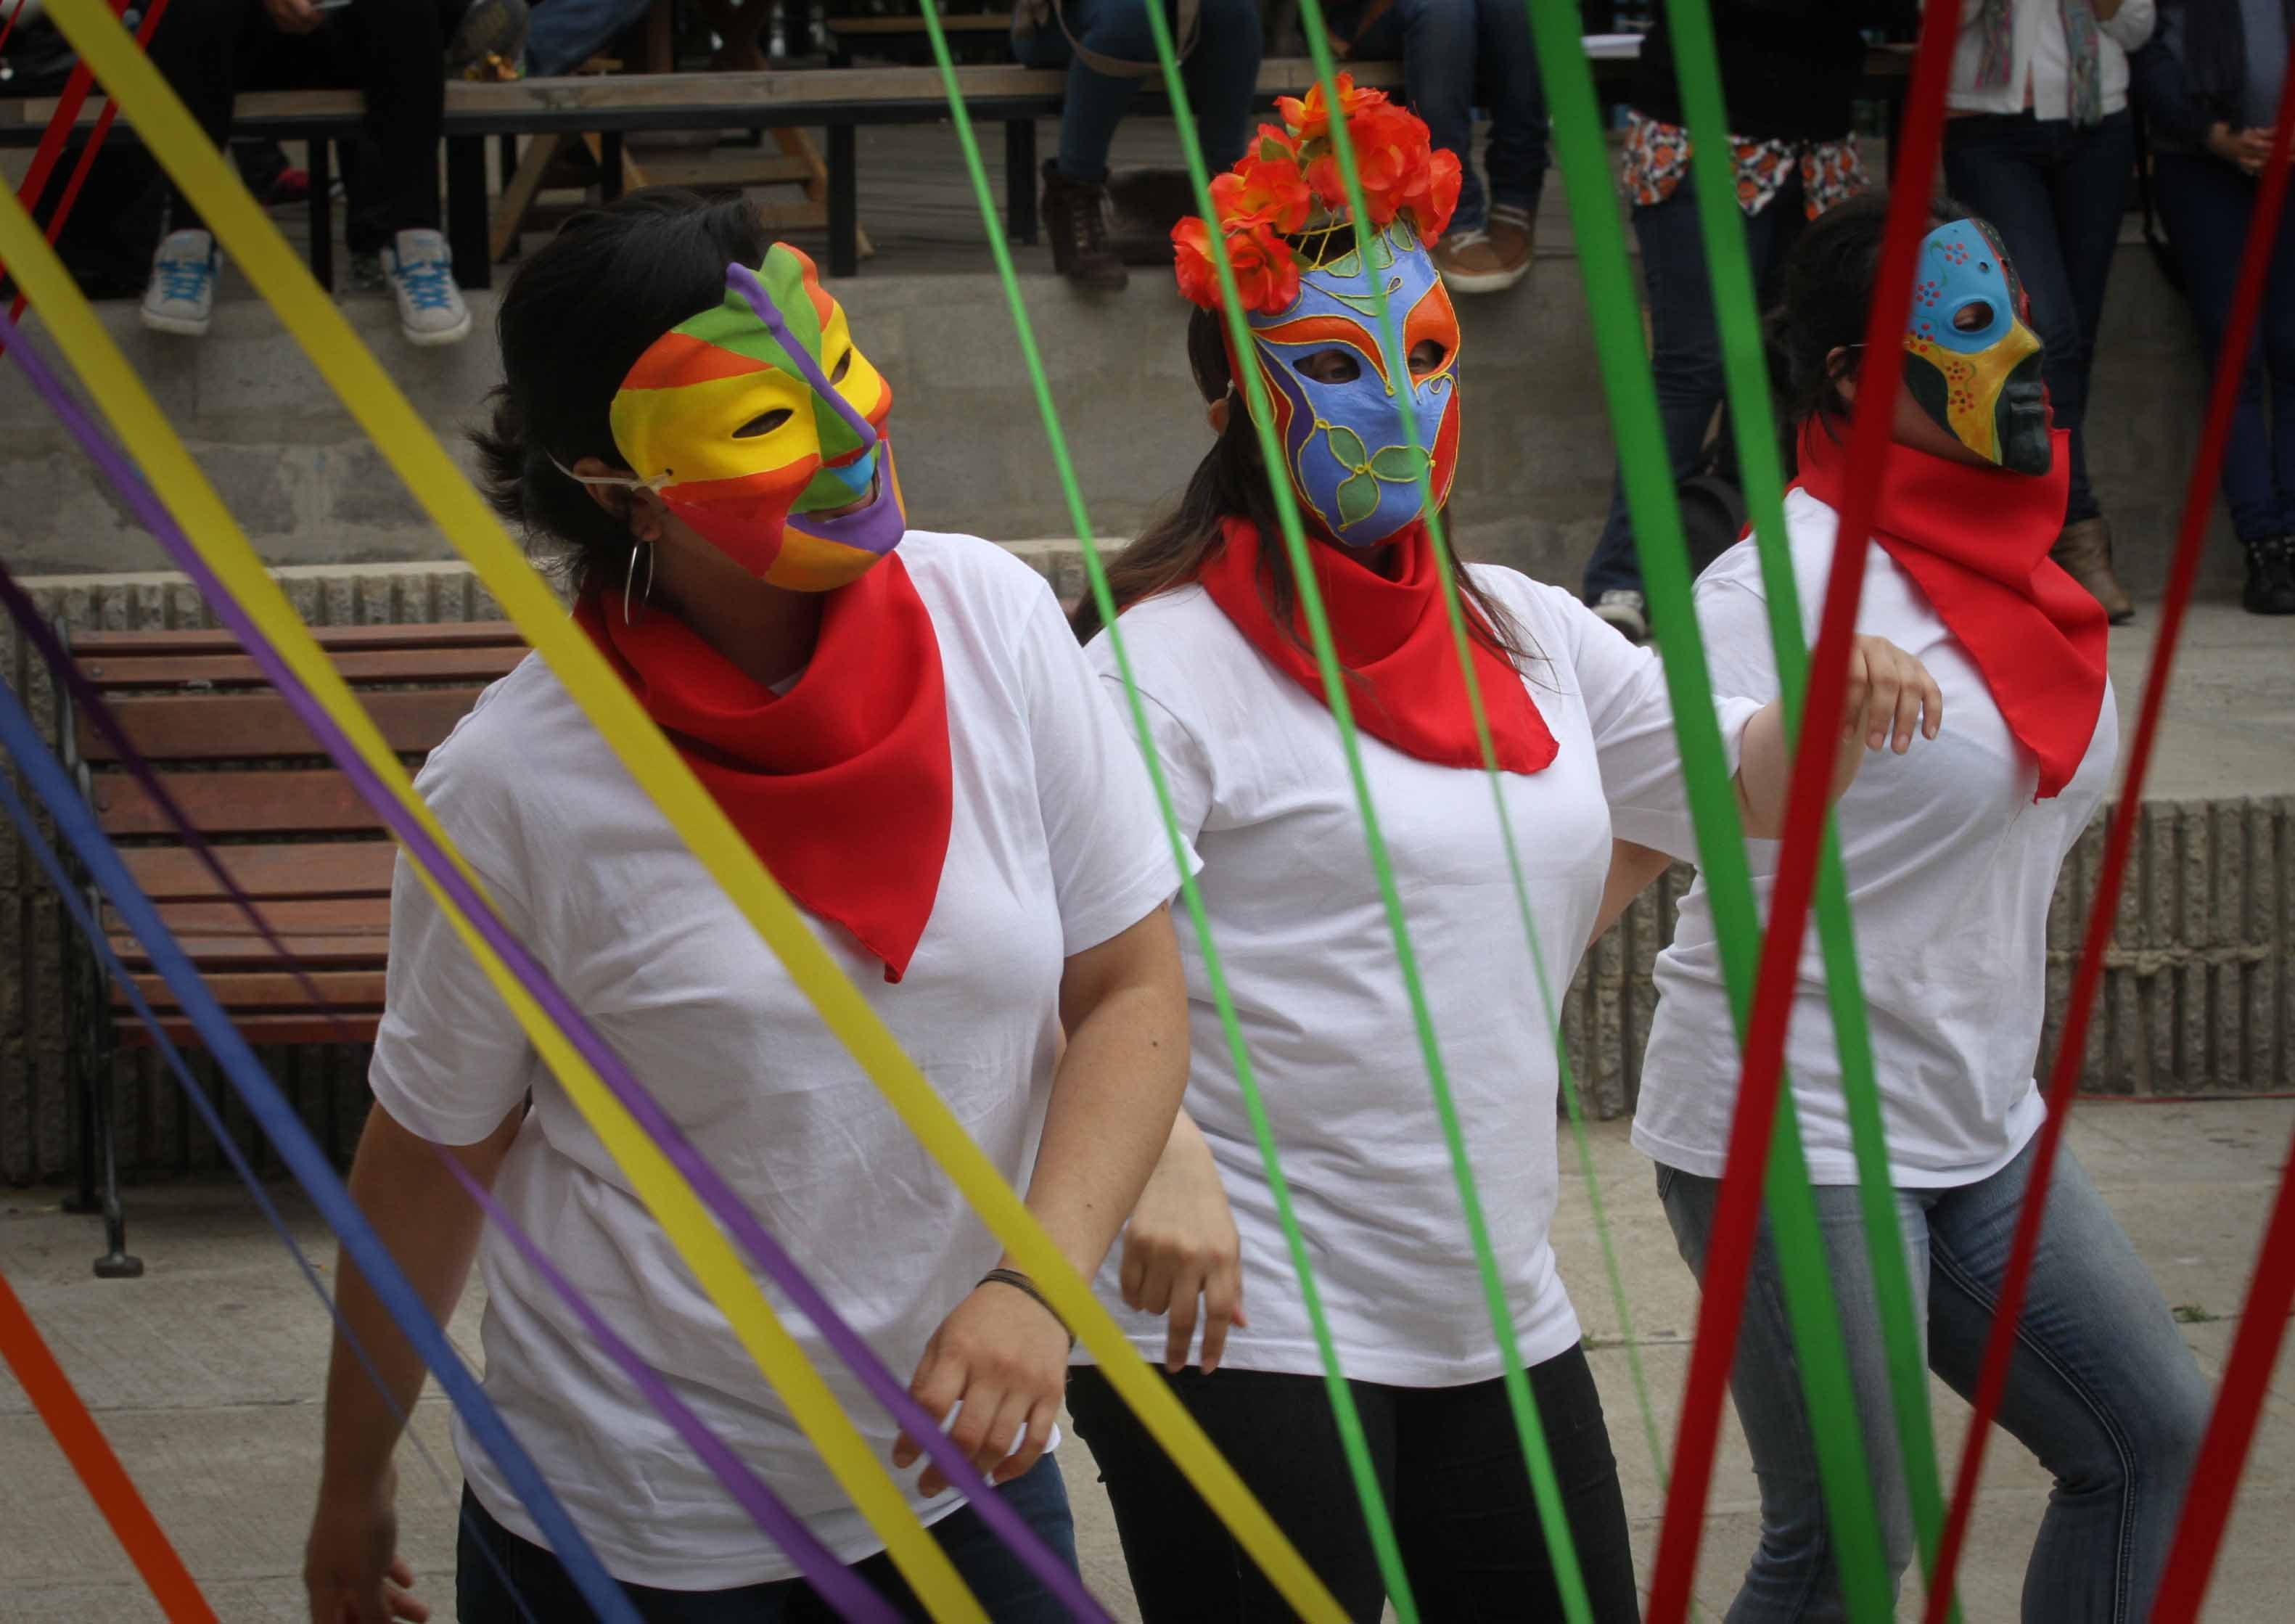
group, people, carnival, fauna, pets, festival, display